IPod Shuffle

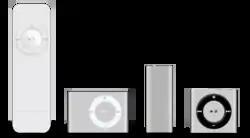
The four generations of the iPod Shuffle

Released on January 11, 2005, during the Macworld expo, the first-generation iPod Shuffle weighed , resembled a pack of chewing gum sticks, and was designed to be easily loaded with a selection of songs and to play them in sequential or random order.